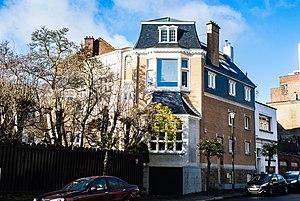
Maison Dubois, Avenue Churchill 110, Uccle
Cette page reprend une partie des bâtiments remarquables se trouvant sur le trajet de la ligne 7 du tramway de Bruxelles.